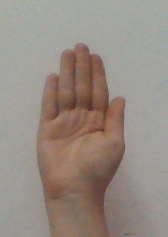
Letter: seen